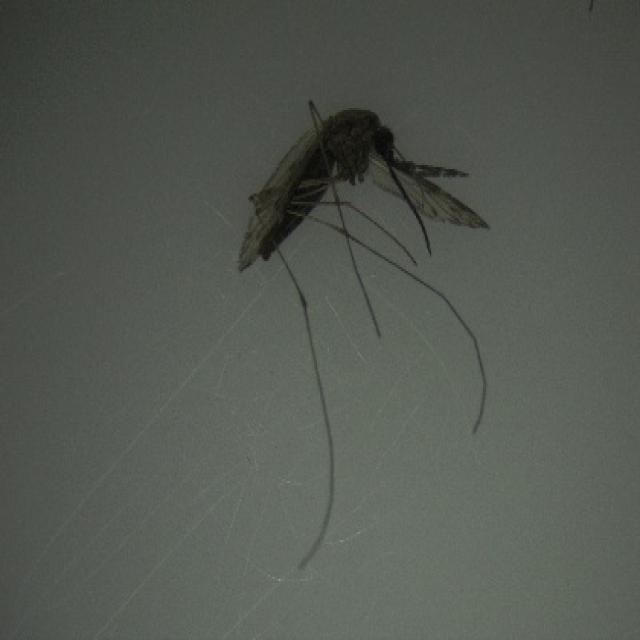
Species: anopheles_sinensis